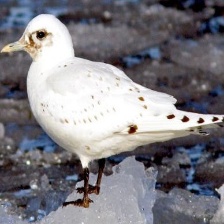
Species: IVORY GULL
Scientific name: PAGOPHILA EBURNEA